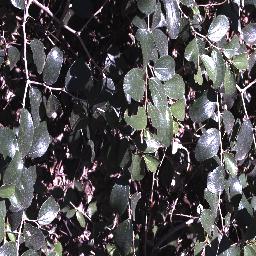
Label: chinee_apple